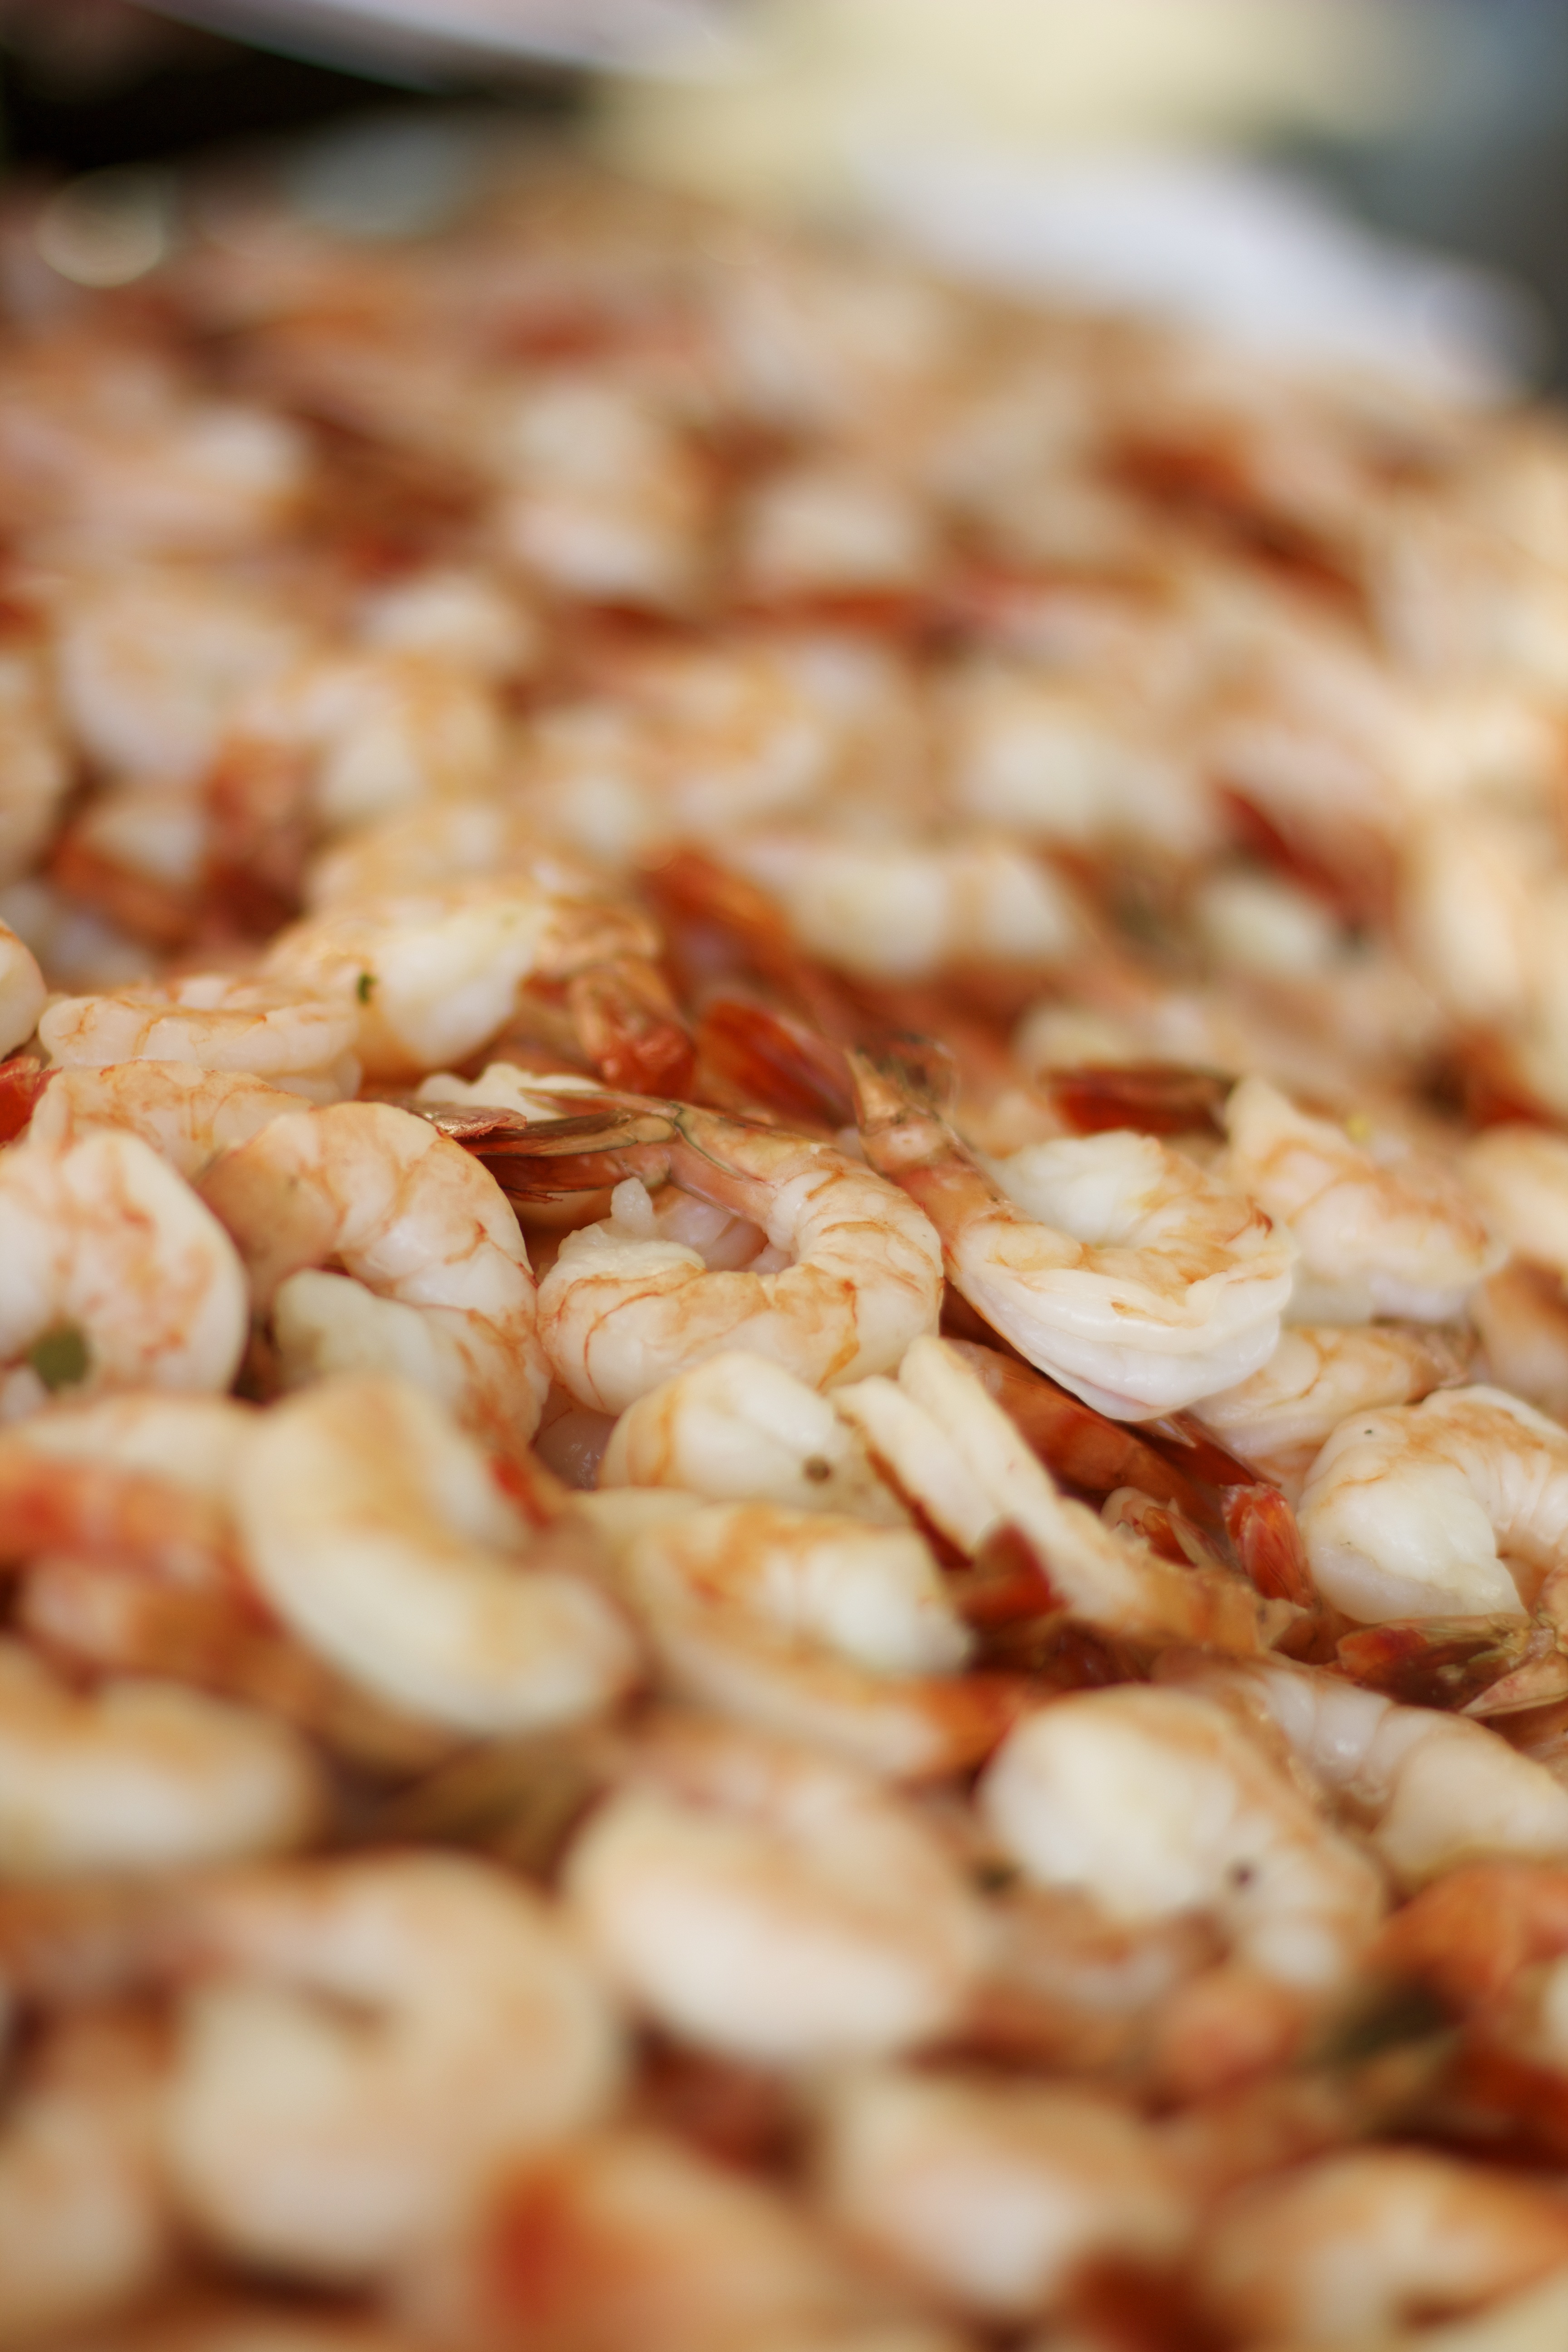
dish, meal, food, produce, seafood, fresh, breakfast, healthy, meat, cuisine, delicious, shrimp, plate of food, snack food